Duke of Alcantara Stradivarius

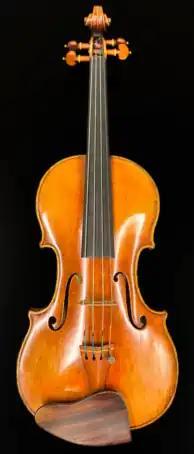
The 1732 Duke of Alcantara

The Duke of Alcantara Stradivarius is a violin made by Antonio Stradivari of Cremona, Italy in 1732. In 1929 it was purchased by a collector in the United States and later donated to the University of California, Los Angeles. A student at the university misplaced the violin in 1967 and the instrument went missing for 27 years. It reappeared when it was taken in for repairs and in 1995 UCLA successfully sued for ownership. The instrument was valued at around US$2,000,000 in 2014.